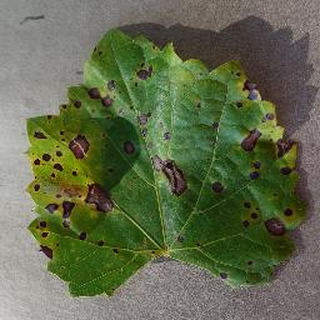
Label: grape_black_rot